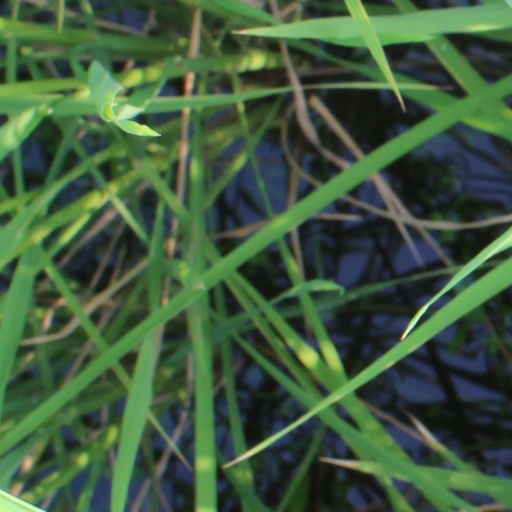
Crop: rice